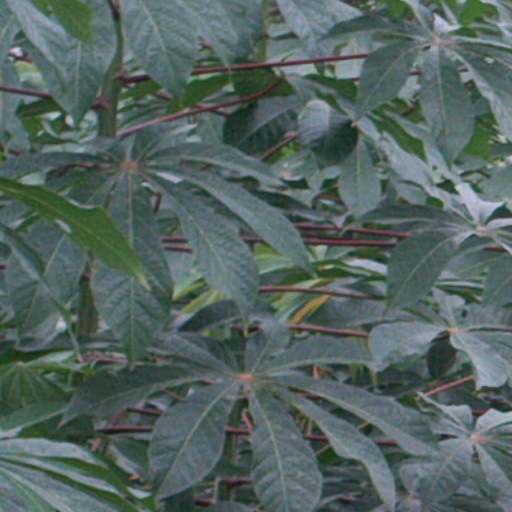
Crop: cassava